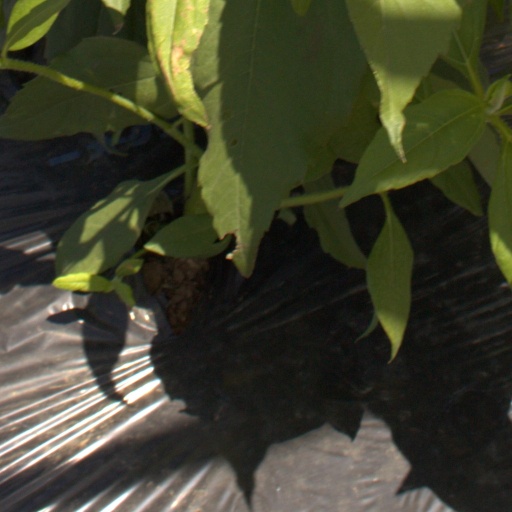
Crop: Jerusalem artichoke